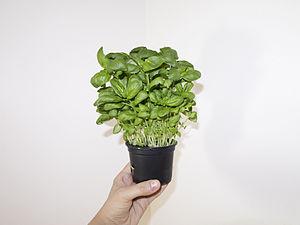
Les plantes aromatiques sont un ensemble de plantes utilisées en cuisine et en phytothérapie pour les arômes qu'elles dégagent, et leurs huiles essentielles que l'on peut extraire. Ces plantes aromatiques sont cultivées selon les besoins pour leurs feuilles, tiges, bulbes, racines, graines, fleurs, écorce, etc.